Hall i' th' Wood

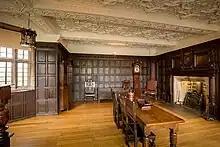
Dining room

An episode of the television programme "Most Haunted" was filmed in the hall in 2008.